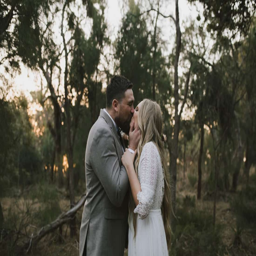
backyard wedding with a vintage - bohemian vibe